Human–animal hybrid

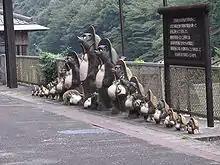
This image depicts a set of Tanuki statues on the side of a Japanese road.

Beings displaying a mixture of human and animal traits while also having a similarly blended appearance have played a vast and varied role in multiple traditions around the world. Artist and scholar Pietro Gaietto has written that "representations of human-animal hybrids always have their origins in religion". In "successive traditions they may change in meaning but they still remain within spiritual culture", Gaietto has argued, when looking back in an evolution-minded point of view. The beings show up in both Greek and Roman mythology, with various elements of ancient Egyptian society ebbing and flowing into those cultures in particular. Prominent examples in ancient Egyptian religion, featuring some of the earliest such hybrid beings, include the canine-like god of death known as Anubis and the lion-like Sphinx. Other instances of these types of characters include figures within both Chinese and Japanese mythology. The observation of interspecies friendships within the animal kingdom, as well as the bonds existing between humans and their pets, have been a source of the appeal in such stories.